Alison's House

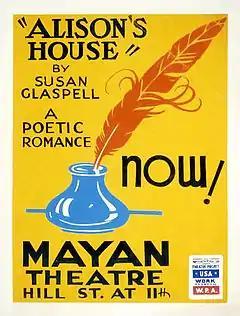
Poster for a Federal Theatre Project production of "Alison's House" in Los Angeles in 1938

Alison's House is a drama play in three acts by American playwright Susan Glaspell.